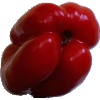
Label: Pepper Red 1